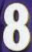
Number: 8